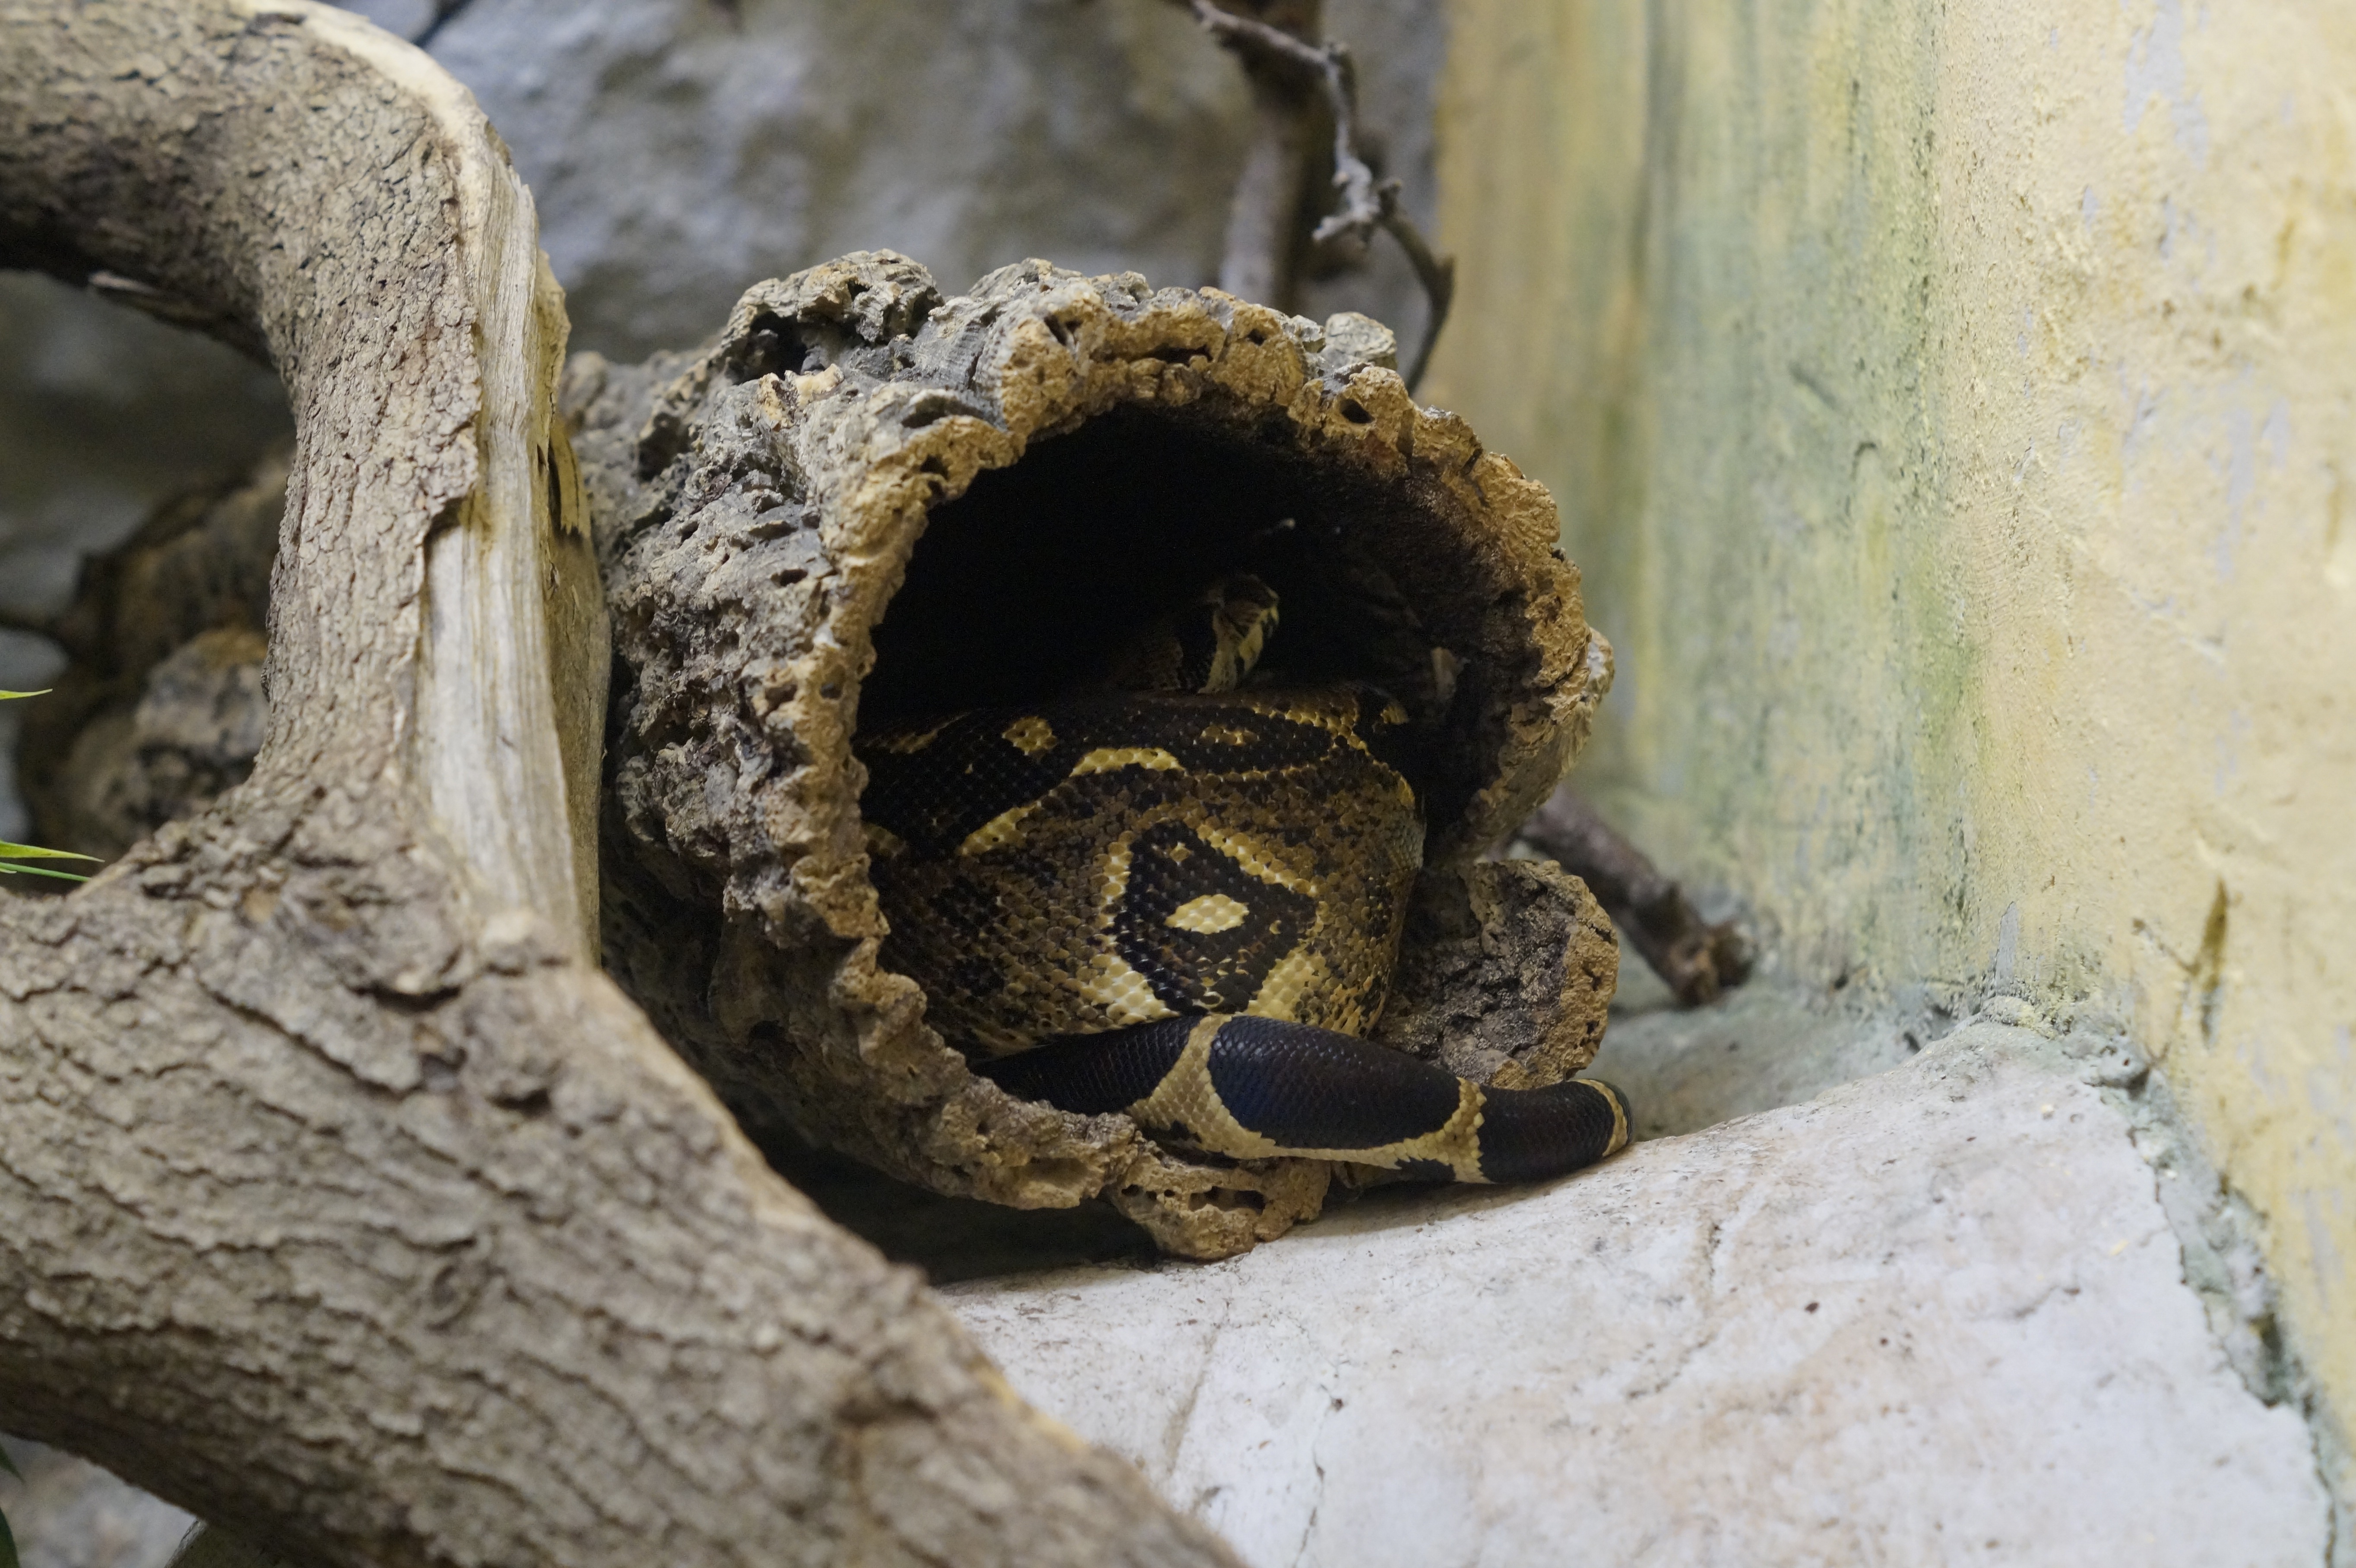
animal, wildlife, zoo, reptile, fauna, snake, terrarium, hidden, nest